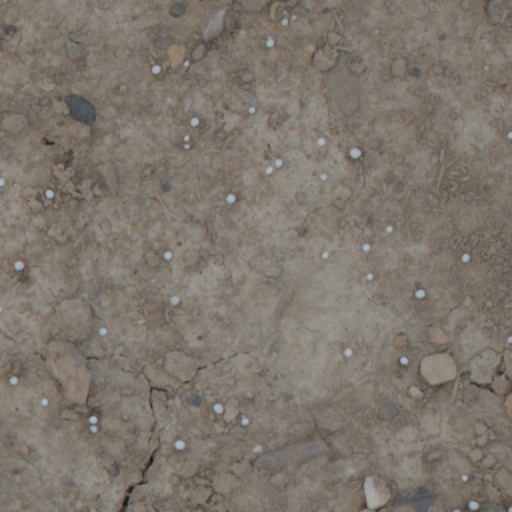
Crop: wheat